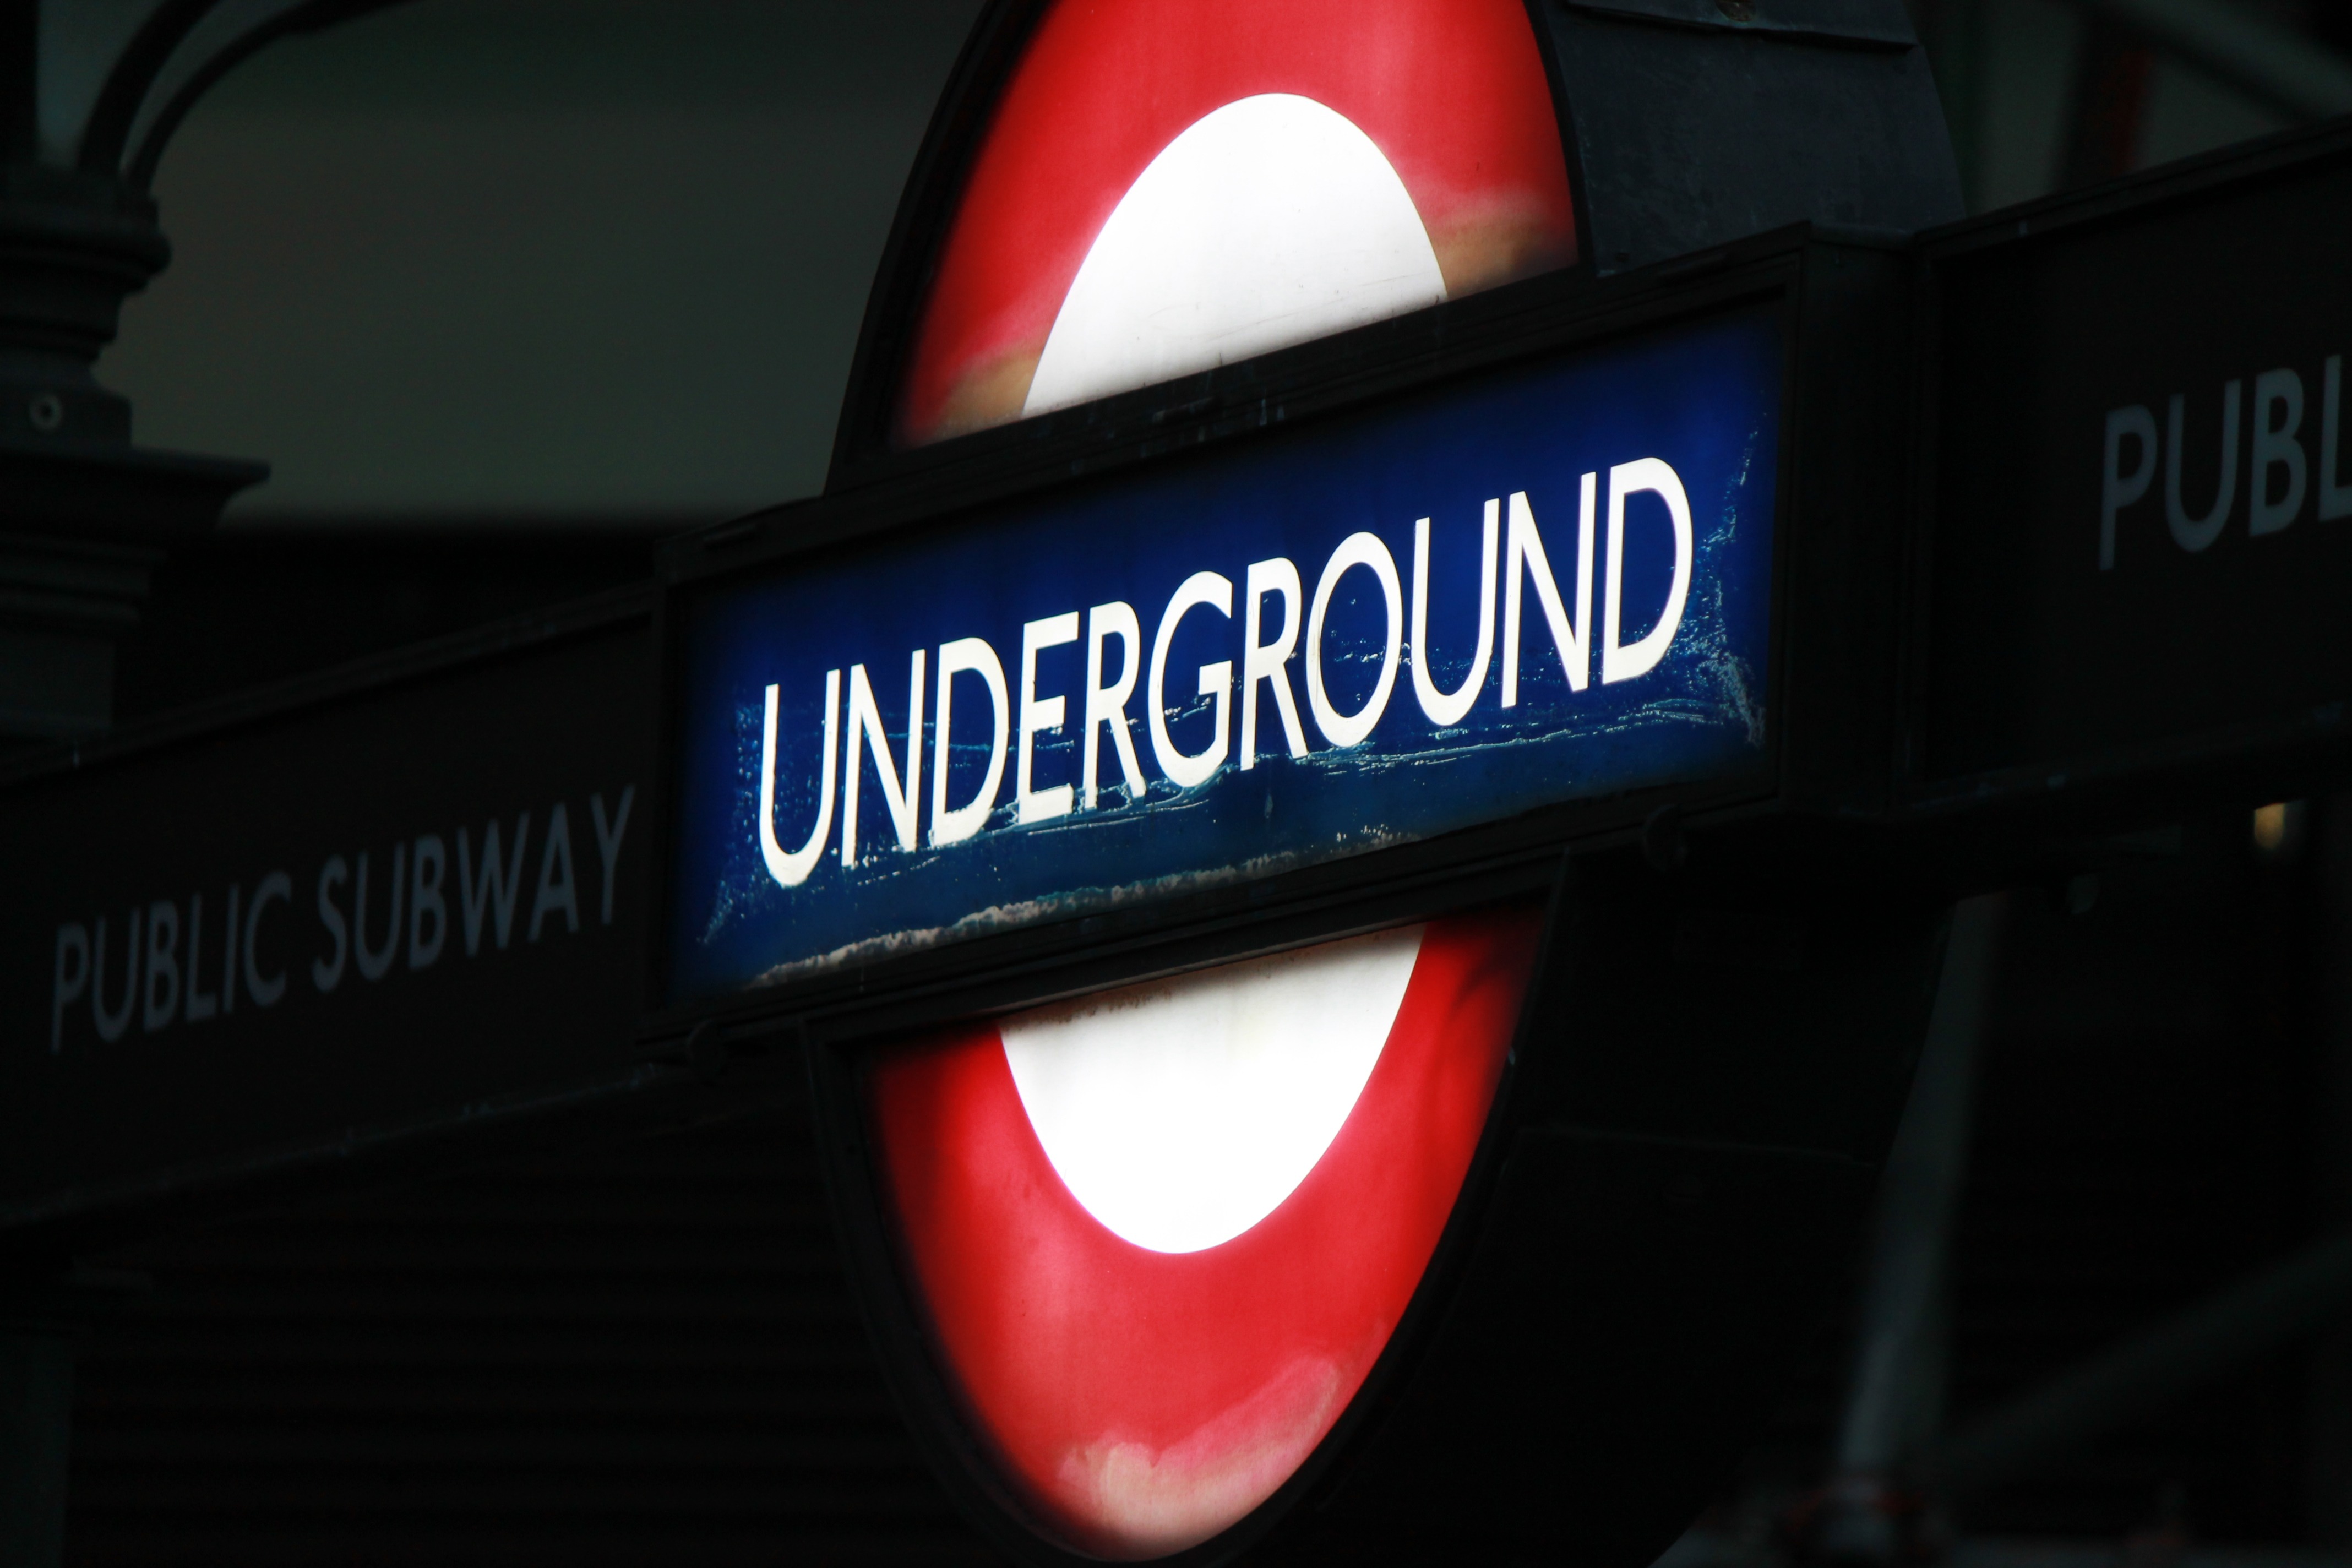
light, car, number, underground, sign, red, vehicle, blue, signage, england, london, famous, westminster, automotive exterior, vehicle registration plate